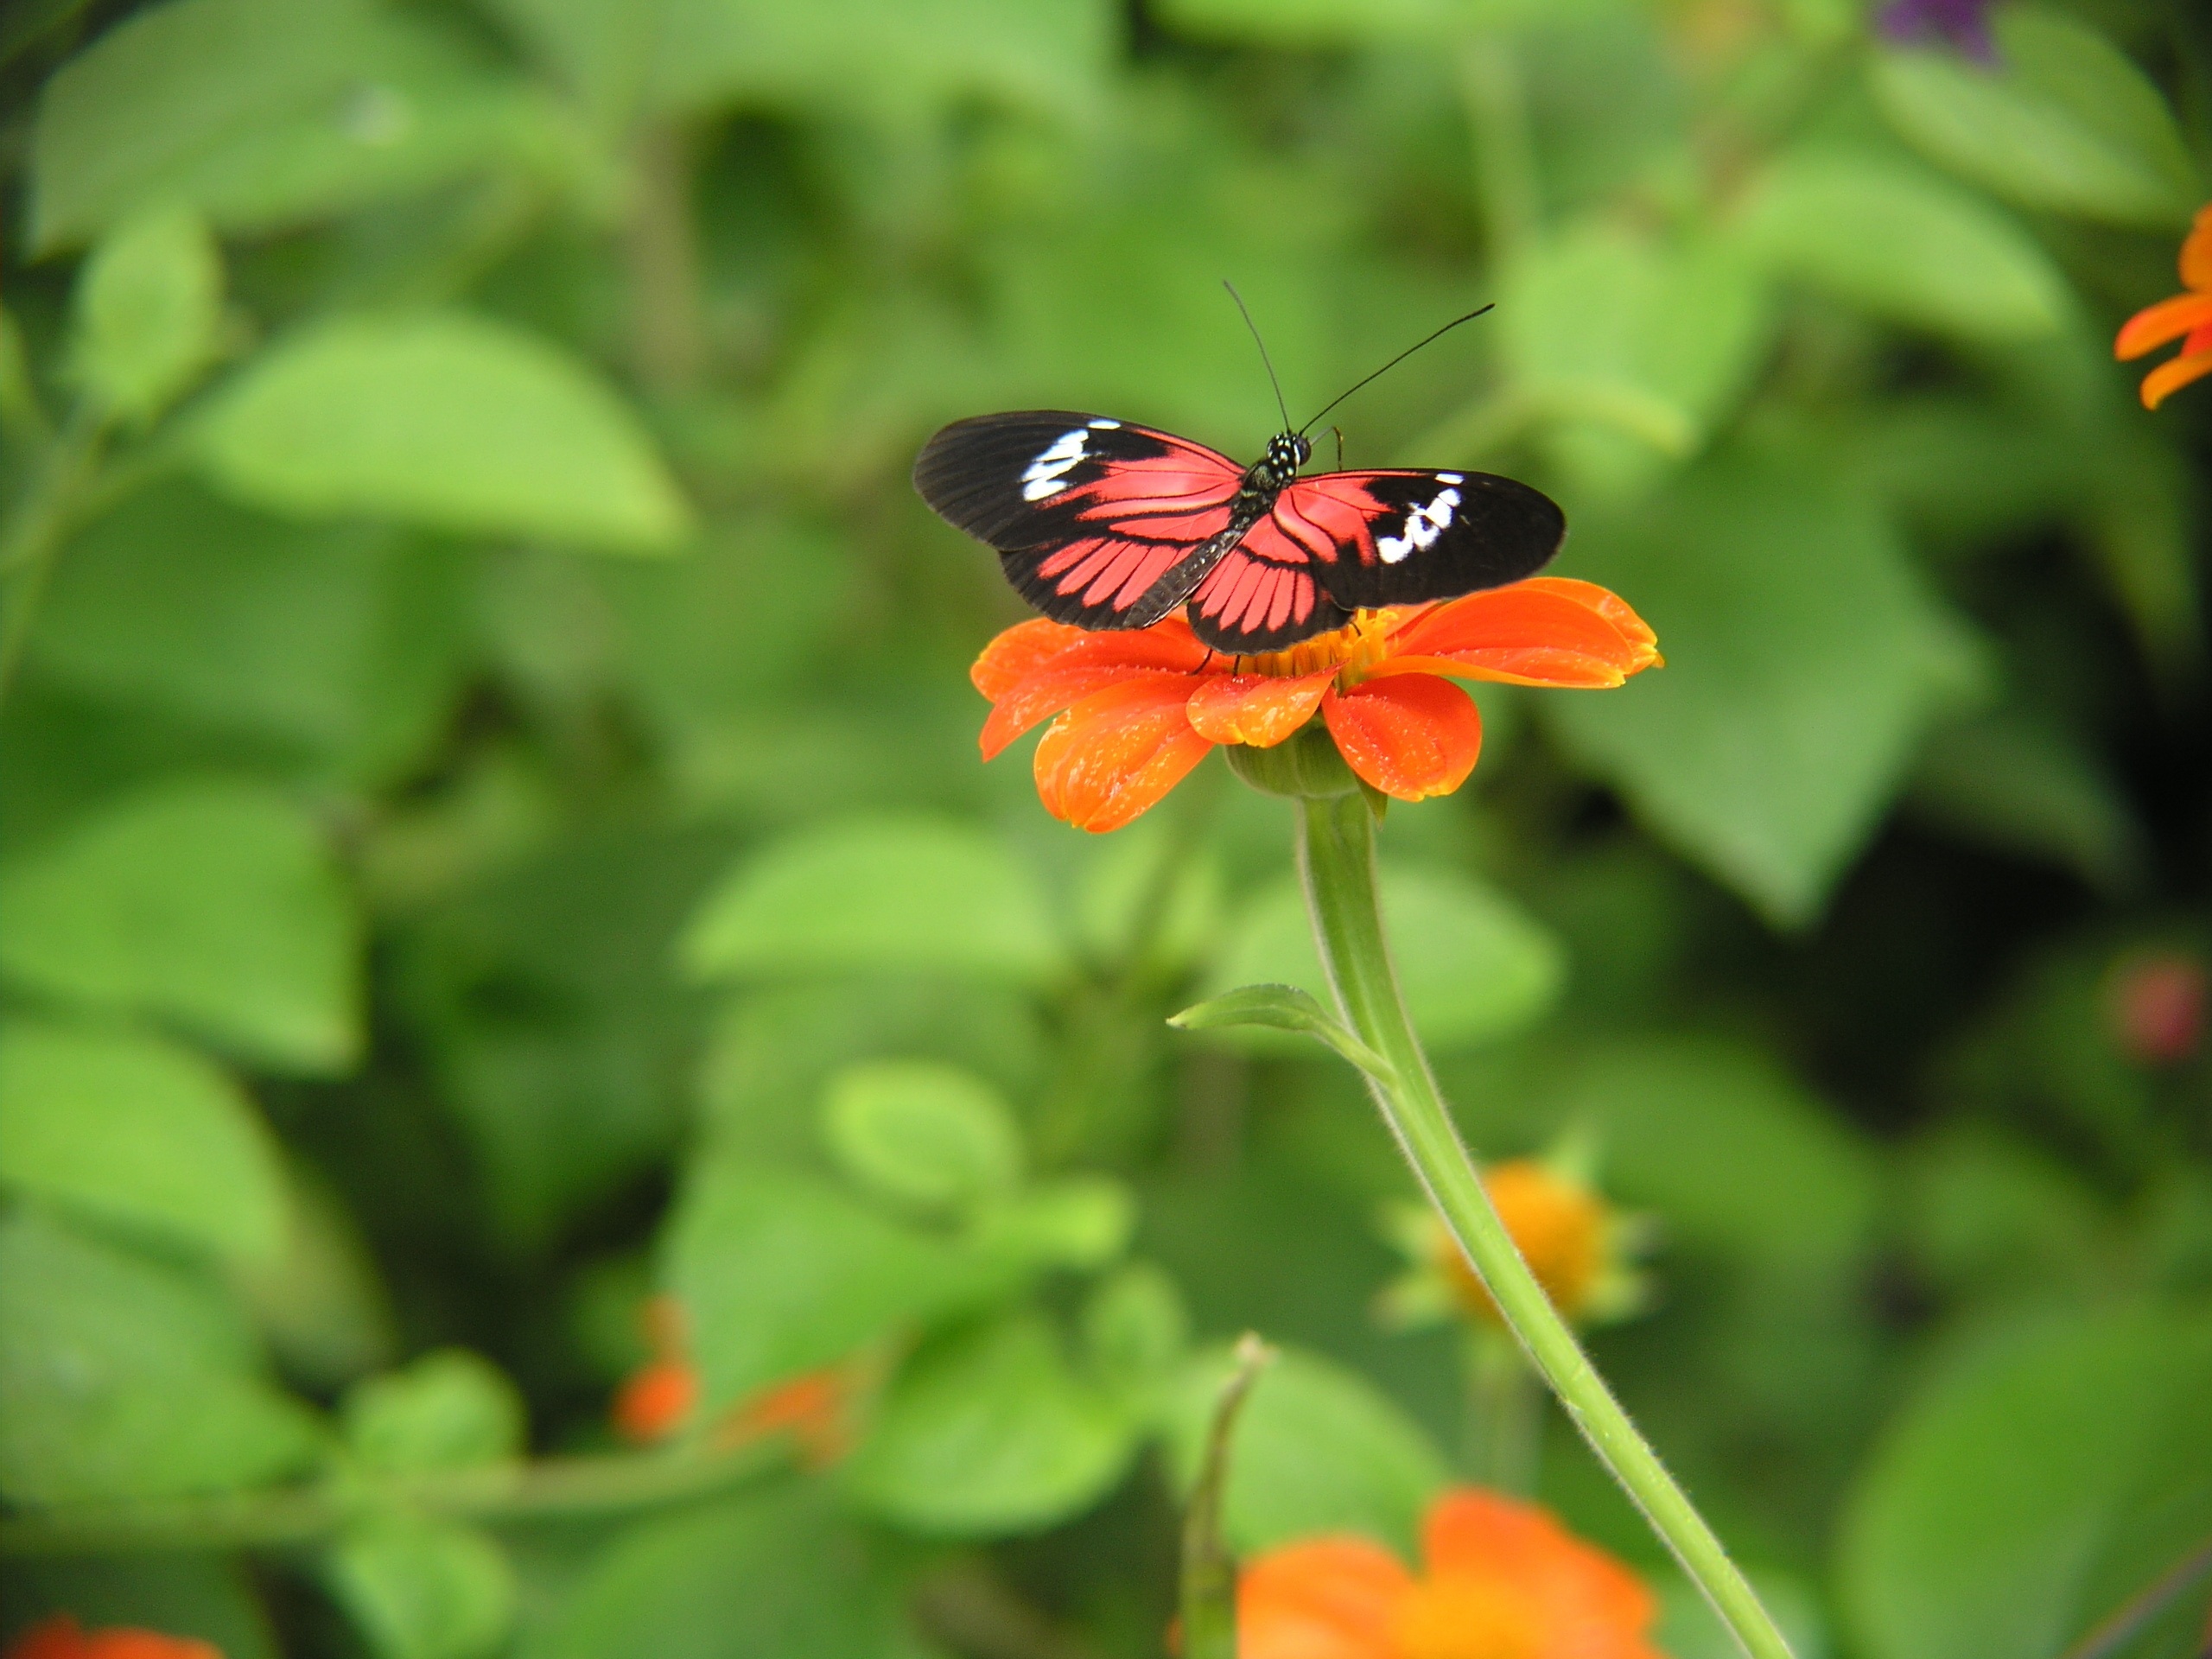
nature, blossom, plant, meadow, leaf, flower, petal, floral, green, insect, botany, butterfly, colorful, garden, flora, fauna, invertebrate, wildflower, florida, nectar, macro photography, arthropod, pollinator, moths and butterflies